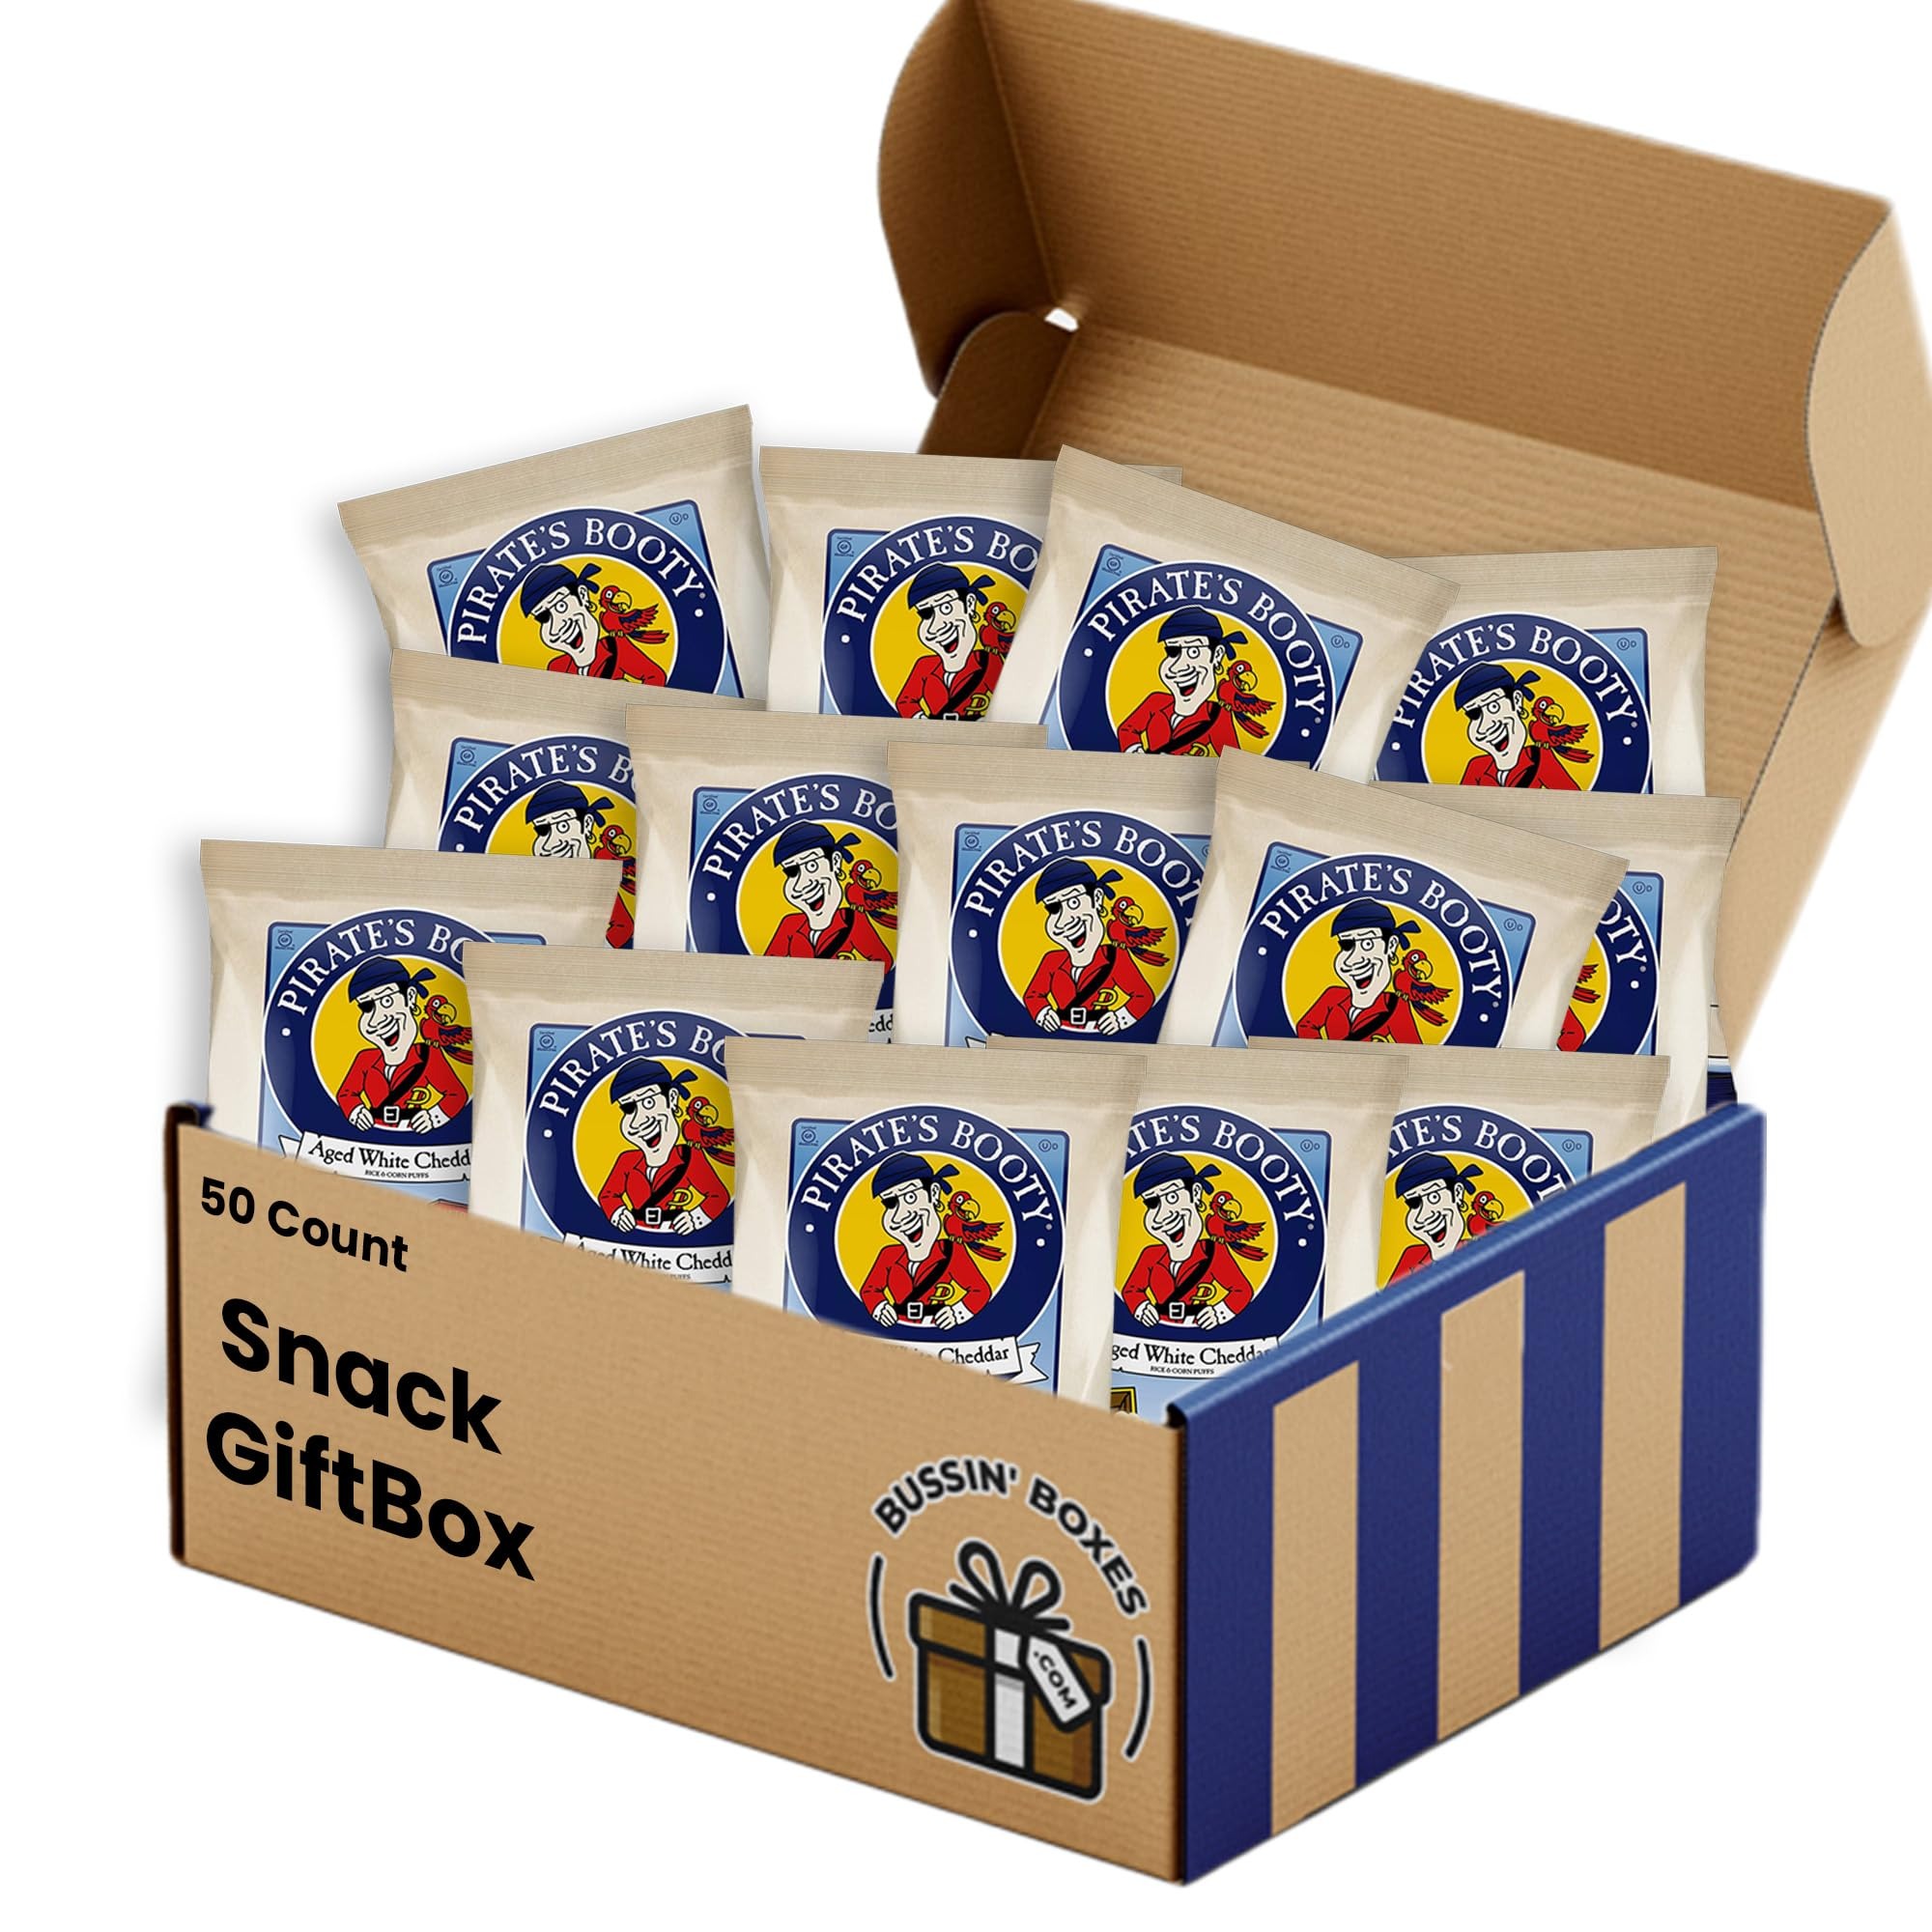
Item Name: Bulk Pirates Booty Popcorn Puffs Individual Bags by Bussin Boxes (50 Count)
Bullet Point 1: Pirates Booty Aged White Cheddar Rice and Corn Puffs Chips: Includes 50 individual snack-sized bags by Bussin Boxes. Ships in the classic Bussin Box!
Bullet Point 2: Bulk Healthy Snacks for Adults and Kids Individually Wrapped: Non-GMO, gluten free, zero trans fat, peanut-free, and tree nut-free.
Bullet Point 3: Bulk Office Snacks, Variety Snack Box or After School Snacks - Great for snacks for the office, after school, classroom rewards, prizes, waiting rooms, or or Halloween, Pinata, Kids Party, Goodie Bags, prizes, and school snacks.
Bullet Point 4: College Care Package, Easter or Back to School - 50 individually wrapped popcorn puffs are the perfect college snack box or care package.
Bullet Point 5: Gift One To: Friends, Family, Military, Students, Co-workers, Teens, Toddlers, Boyfriend, Girlfriend, Friend, Son, Daughter, Yourself, Women, Men, Inmates, Pregnancy, Mother, Father, Dad, Boss, Teacher, Kid, Husband, Wife, Grandchild, Grandson, Granddaughter, Grandmother, Grandfather, Grandma, Grandpa, Niece, Nephew, Aunt, Uncle, Cousin, Classmate, Loved one, Someone special, Fiancé, or a Buddy.
Product Description: Our Pirates Booty Bulk pack includes a huge ammount of your favorite popcorn puffs snack! There's pleanty of "booty" to go around with this kit. Perfect for lunches, on-the-go, or a break between video calls. Enjoy a bulk variety of classic & healthy snacks. Get your Booty On!
Value: 25.0
Unit: Ounce

Price: 44.95